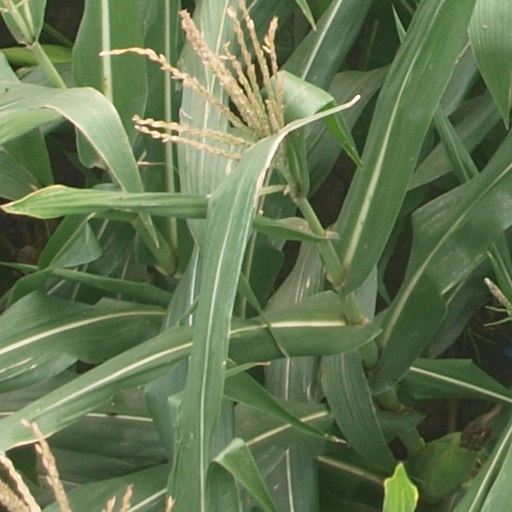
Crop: maize; corn